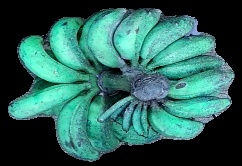
Variety: rasbale
Grade: grade3